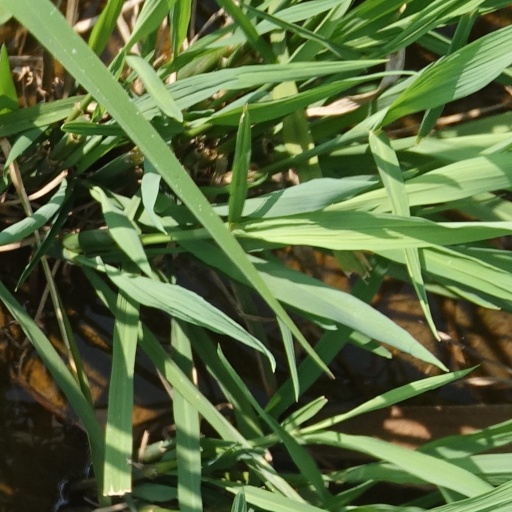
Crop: rice